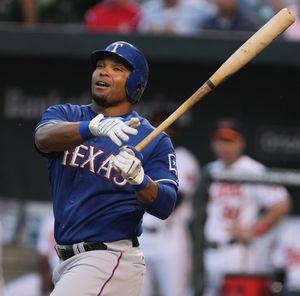
Marlon Jerrard Byrd est un ancien joueur de champ extérieur de la Ligue majeure de baseball.